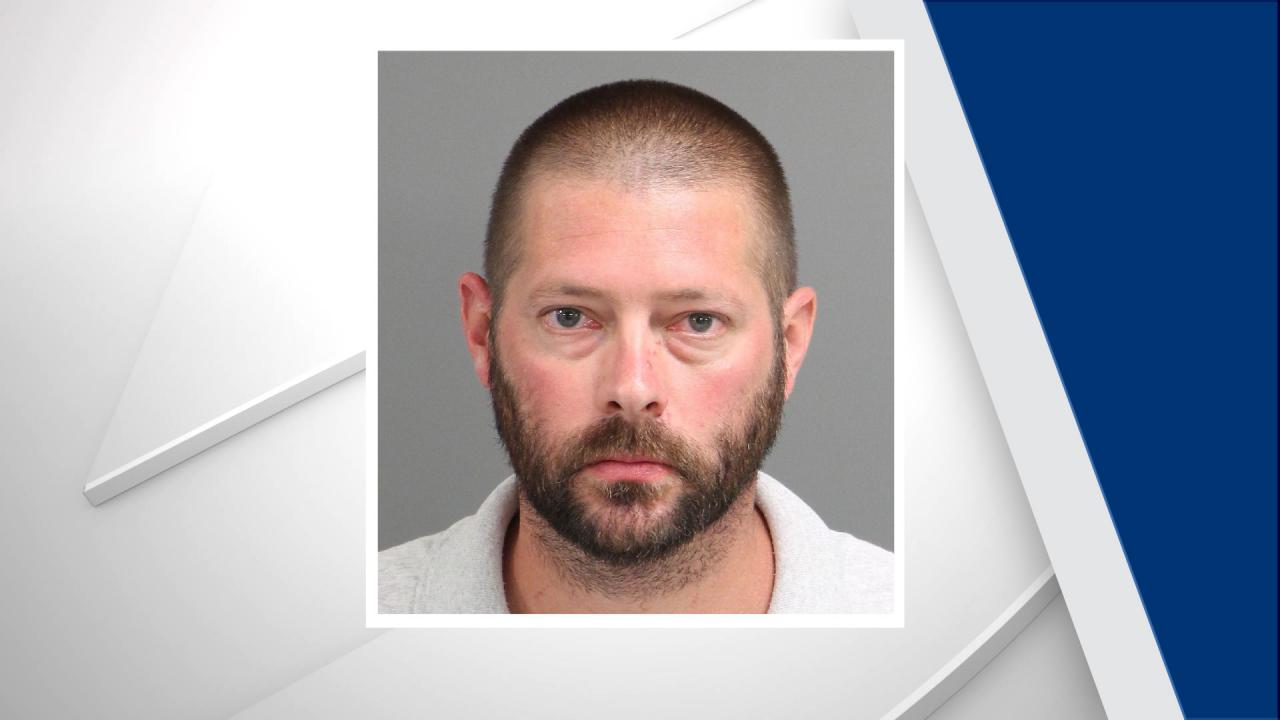
Gender: men